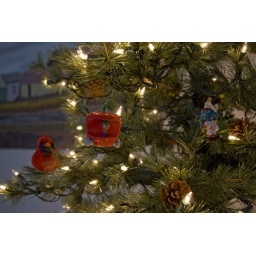
I rounded up some toys from around the house and made some ornaments for our tree